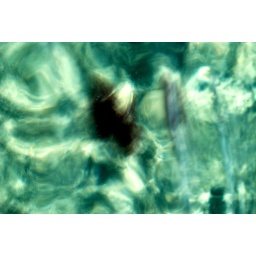
sea weed in water on beach muckross kilcar co donegal 11/7/10